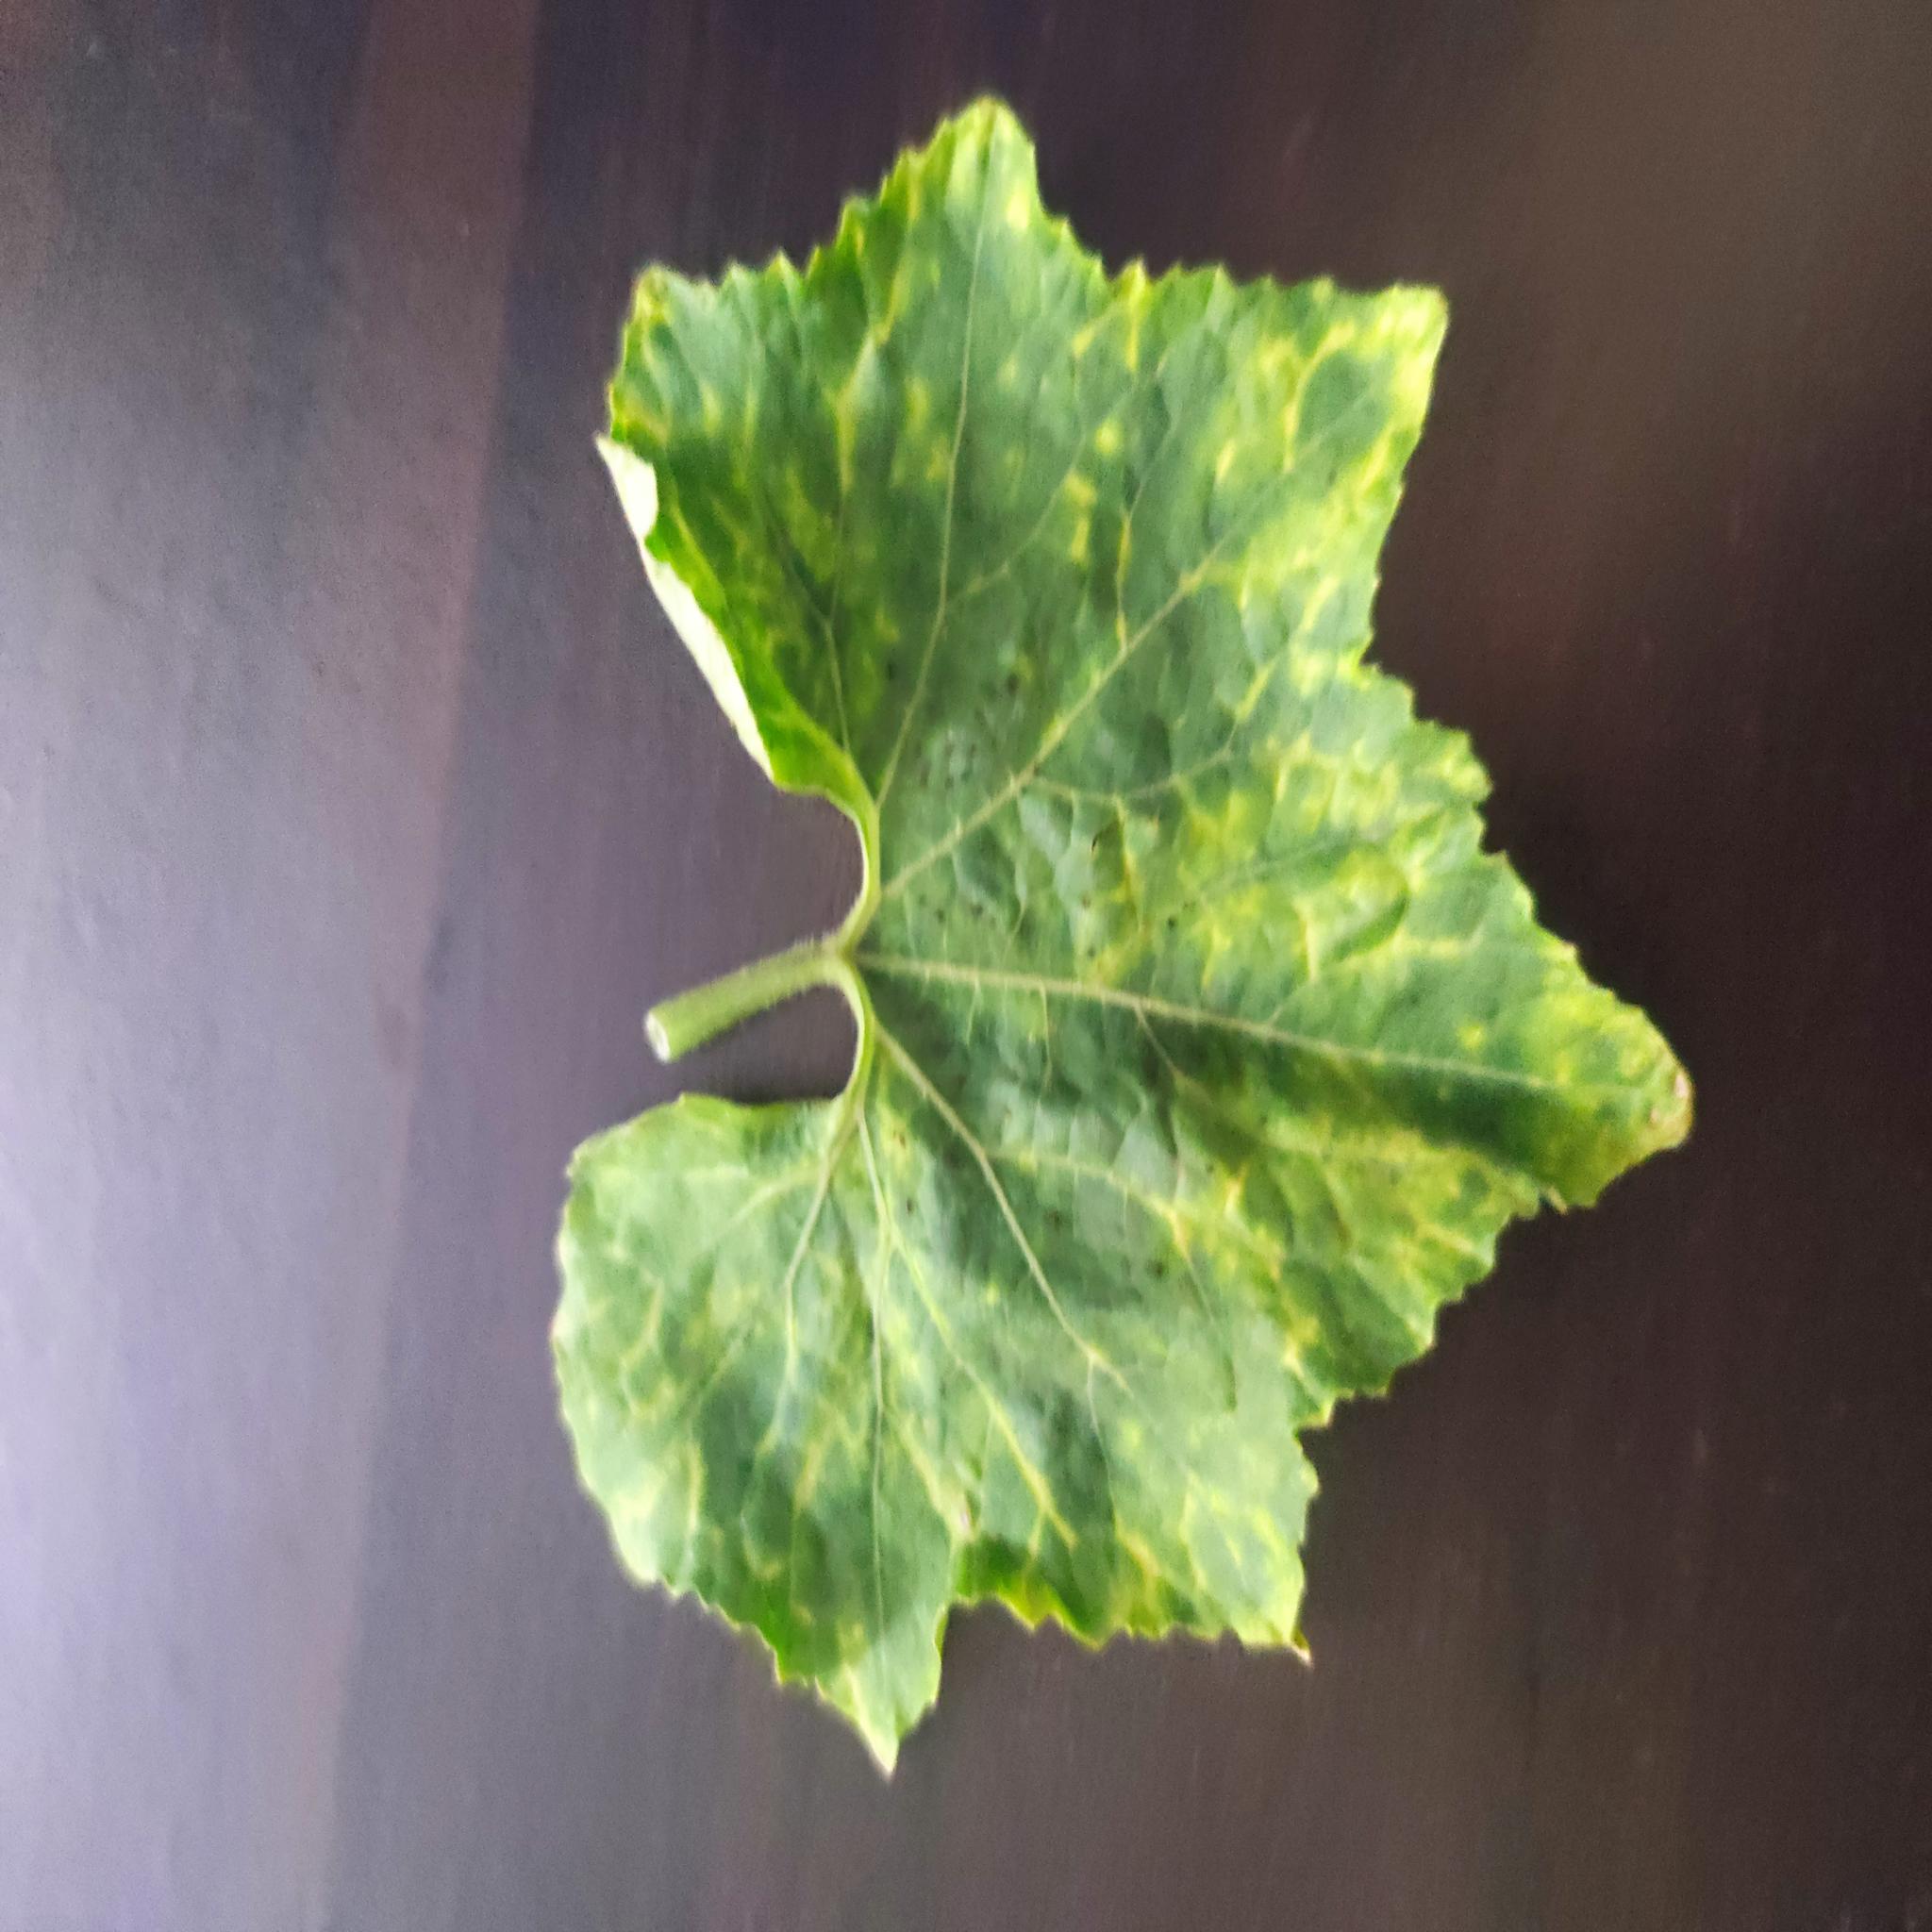
Label: Downy mildew